Open water swimming at the 2015 World Aquatics Championships – Men's 25 km

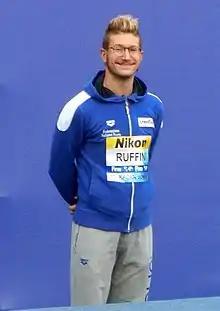
Winner of the race

The Men's 25 km competition of the open water swimming events at the 2015 World Aquatics Championships was held on 1 August 2015.